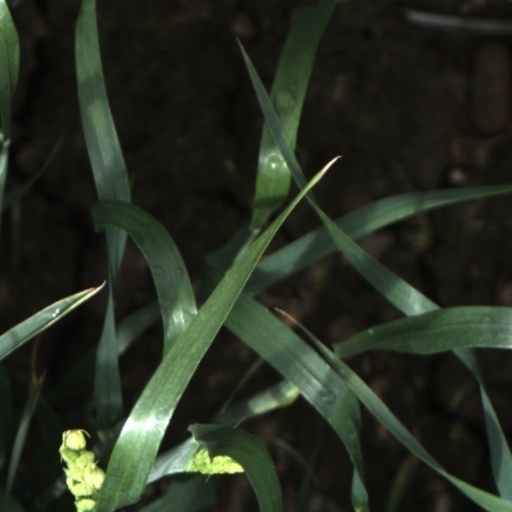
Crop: wheat